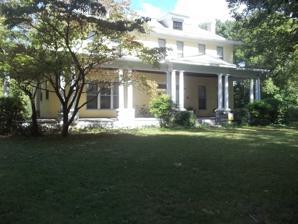
Building: Ashcrest Farm
Country: United States of America
Year built: 1858
Historic house in Tennessee, United States United States historic place Ashcrest Farm U.S. National Register of Historic Places Ashcrest Farm in 2014 Interactive map showing the location of Ashcreat Farm Location 410 Gallatin Road, Hendersonville, Tennessee Coordinates 36°18′57″N 86°35′27″W / 36.3157°N 86.59091°W / 36.3157; -86.59091 Area 70 acres (28 ha) Built 1858 ( 1858 ) Architectural style Classical Revival NRHP reference No. 92000349 Added to NRHP April 14, 1992 Ashcrest Farm is a historic mansion in Hendersonville, Tennessee , United States. Designed in the Classical Revival architectural style , it was built by slaves before the American Civil War and black laborers after the war. The land has been owned by the same family since 1810. Today, it is a horse farm. History The land was purchased in 1810 by Hubbard Saunders, a Methodist preacher from Virginia who was married to William Russell 's daughter. In 1828, the land was inherited by his daughter, Nancy Saunders, who married Robert A. Harper. The Harpers lived on the farm, and they owned slaves. The farm was subsequently inherited by their daughter, Clara Reed Harper, and her husband, Cornelius Weistling Callender. They had two sons, William Sample Callender and Samuel Ewing Callender. Cornelius served as the president of Ole Soule College in Murfreesboro, Tennessee and later the Tennessee Female College in Franklin, Tennessee . By 1858, Cornelius used his slaves to build the house until 1861, when the American Civil War began. It was designed in the Classical Revival architectural style . The construction of the house was completed by a builder named John Mir after the war. After Cornelius died, the house was inherited by their son William, but it was purchased by Ewing in 1906. Ewing and his wife Pauline moved there with their daughter, Elisabeth Ewing Callender, in 1913, and they hired African-American laborers to remodel the house in 1914. It was later inherited by Elizabeth, who lived there with her husband, Charles Cornelius (Neil) Chenault. The house has been listed on the National Register of Historic Places since April 14, 1992. By 2014, it belonged to Elizabeth's son, Neil Chenault family, and it was a horse farm. References